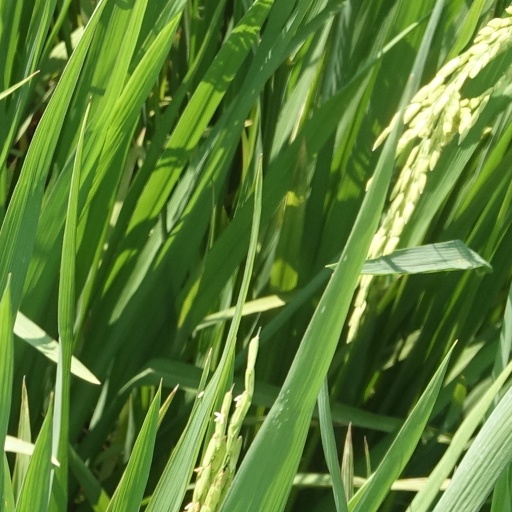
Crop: rice